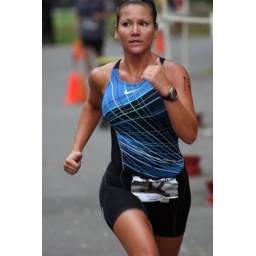
June 1st LR Sprint TRI with the swim in the ski lake and the bike and run on the NLR River trail